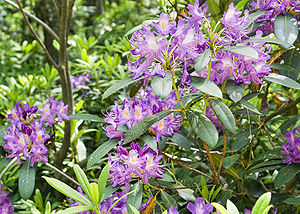
Strandža naturpark / Galleri
Pontisk Rododendron.
Strandža er et bjergmassiv i Sydøsteuropa. Det strækker sig fra Sydøstbulgarien til den nordlige del af den europæiske del af Tyrkiet, og det ligger i landskabet Thrakien. Kernen i massivet, som strækker sig fra nordvest mod sydøst, består af gnejs og granit, men er delvist overlejret af tertiære lag.